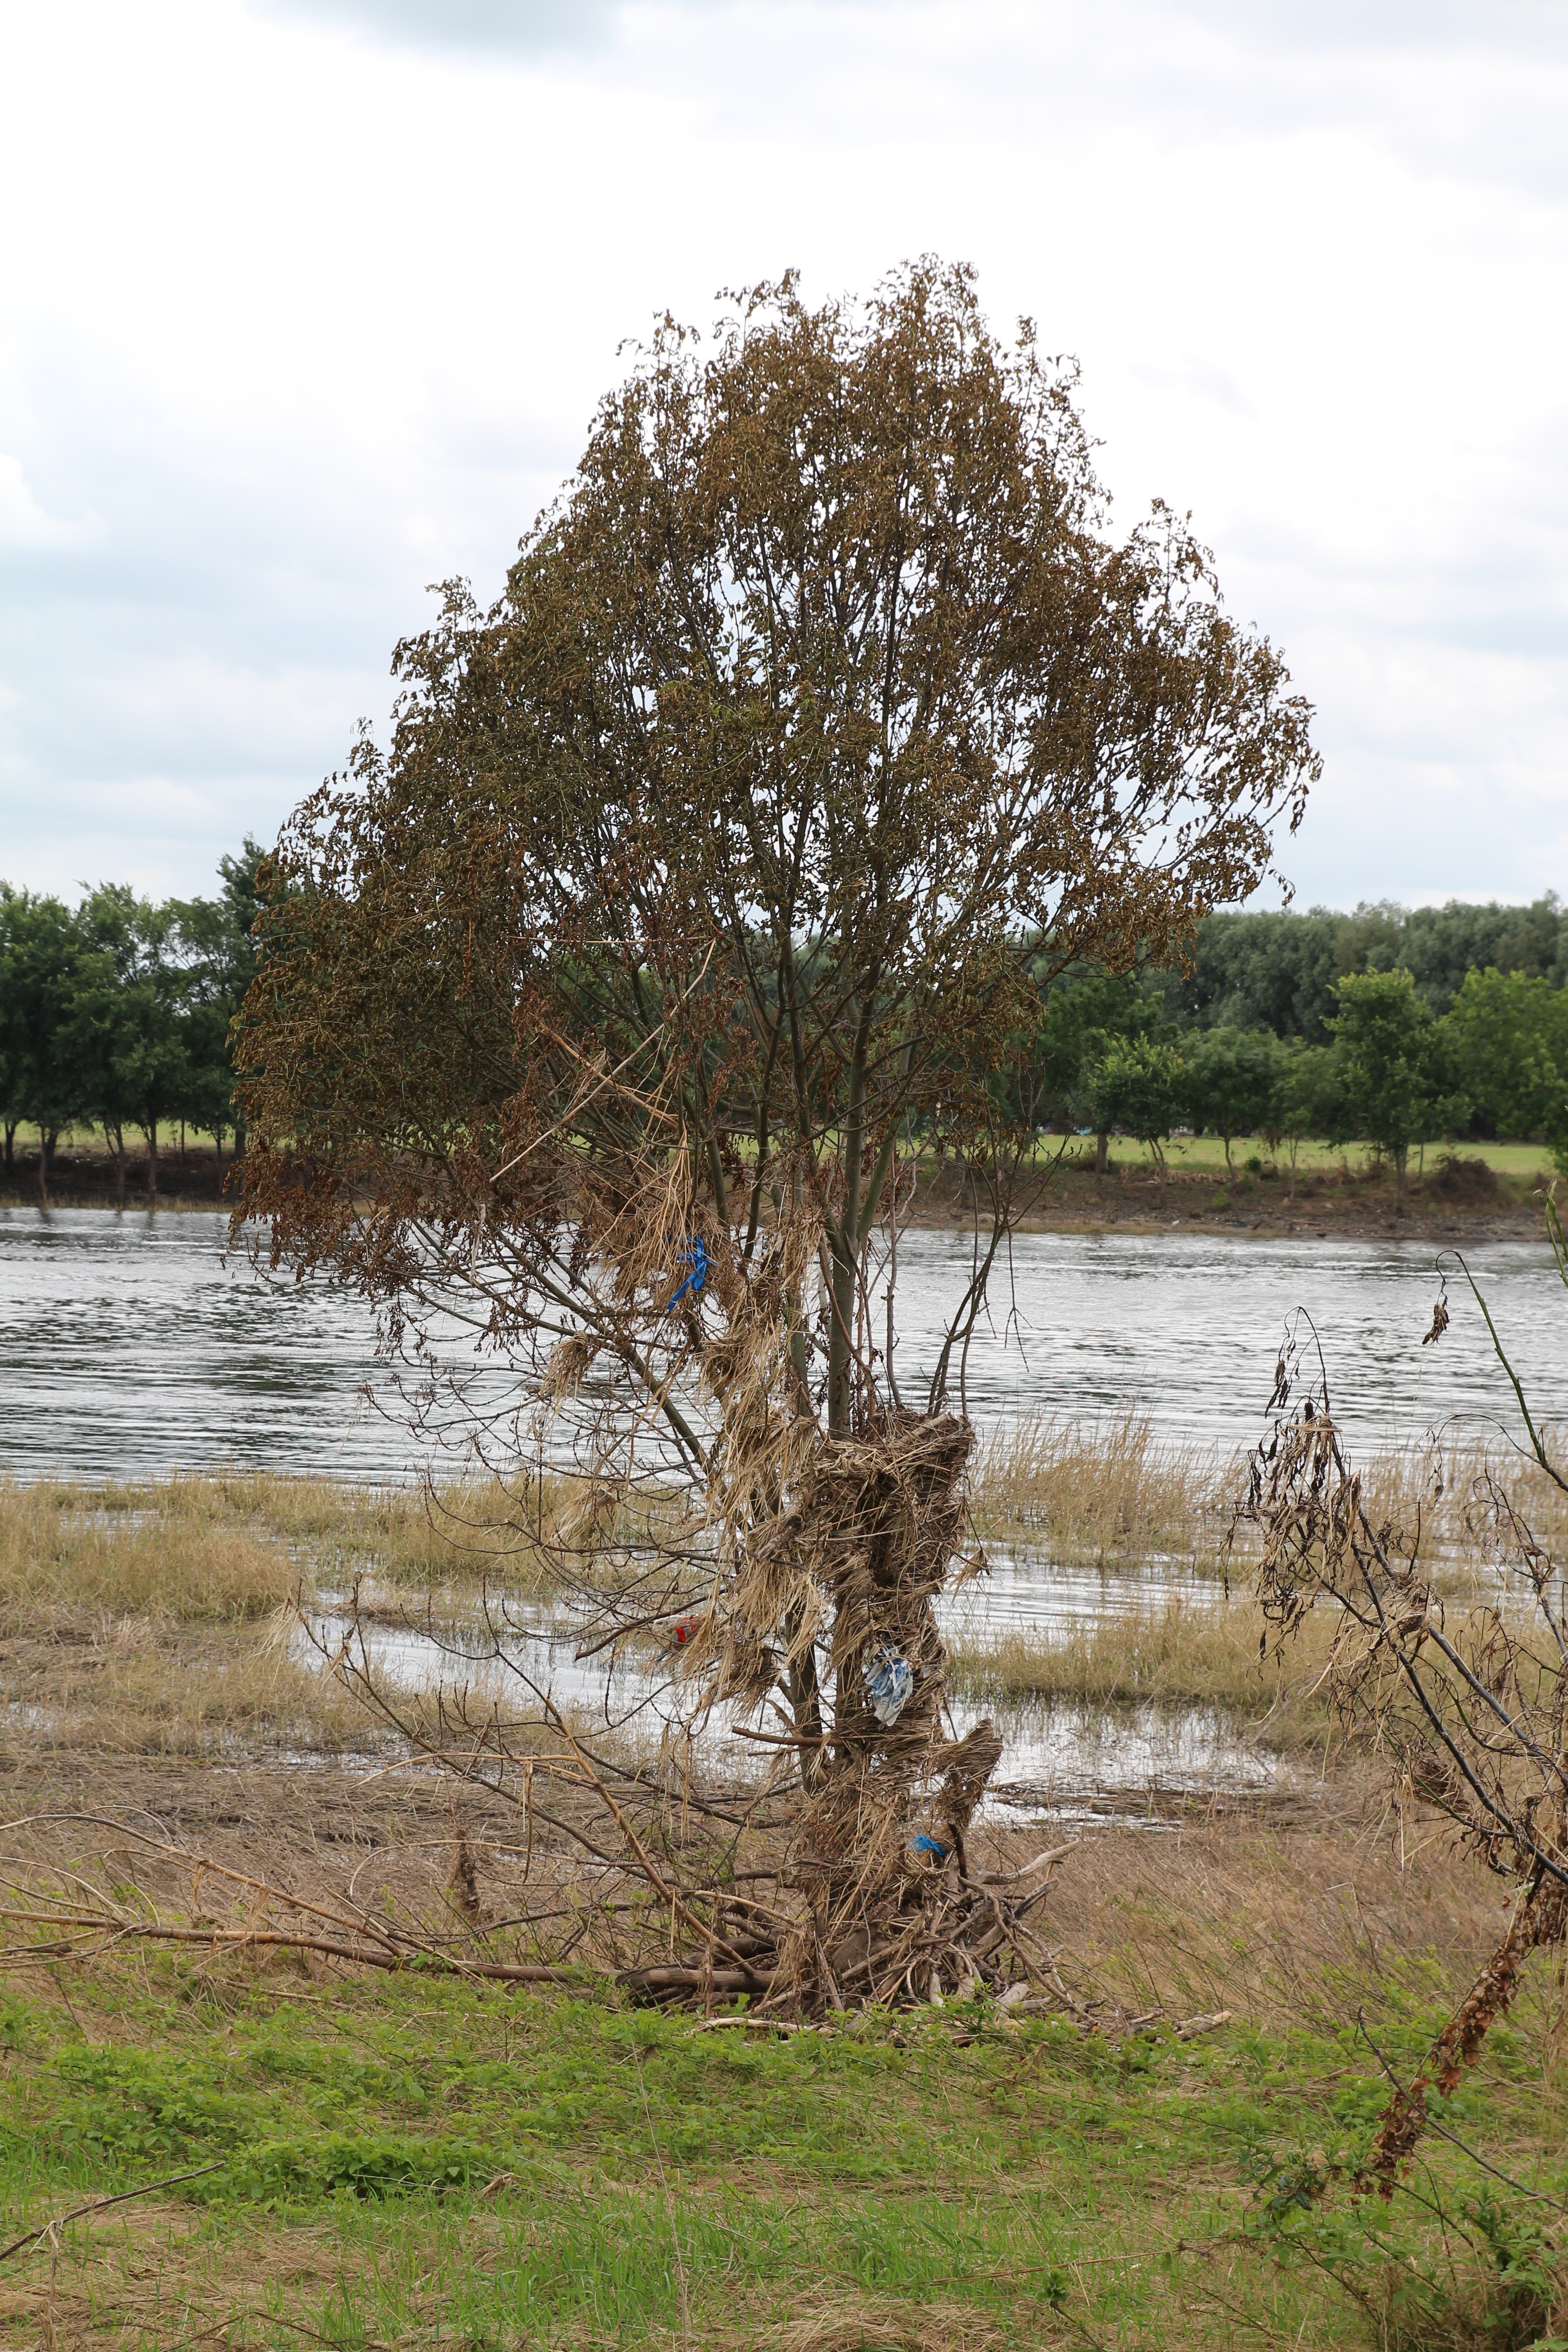
tree, water, nature, marsh, swamp, plant, lake, river, soil, wetland, habitat, rural area, flowering plant, high water, filth, woody plant, land plant, year dog er flood